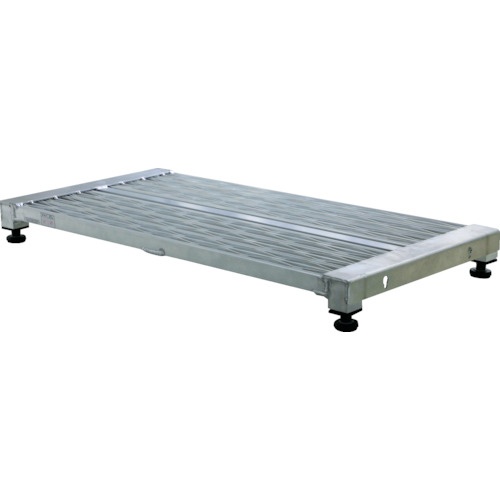
ＴＲＵＳＣＯ 低床式アルミ製ステップ グレーチング仕様 ９００Ｘ４５０ＸＨ９０～１２０ TFSG-0945AL
トラスコ 発注コード:257-4561 特徴 ●天板グレーチングタイプのアルミステップです。 ●短手方向に連結でき、水場などでの組み立て作業ラインに適します。 ●ネオプレンゴム製アジャスターを使用していますので耐水・耐油性に優れています。 用途 ●組み立て作業ラインの床面に。 仕様 ●最大使用質量(kg)：100 ●天板高さ(m)：0.09～0.12 ●天板寸法(mm)：900×450 ●設置寸法(mm)間口：450 ●設置寸法(mm)奥行：915 ●段数(段)：1 仕様2 ●完成品 材質/仕上げ ●アルミ合金 セット内容・付属品 - 注意事項 -
Brand: TRUSCO
Category: Business & Industrial > Material Handling > Pallets & Loading Platforms > Solid Deck Pallets